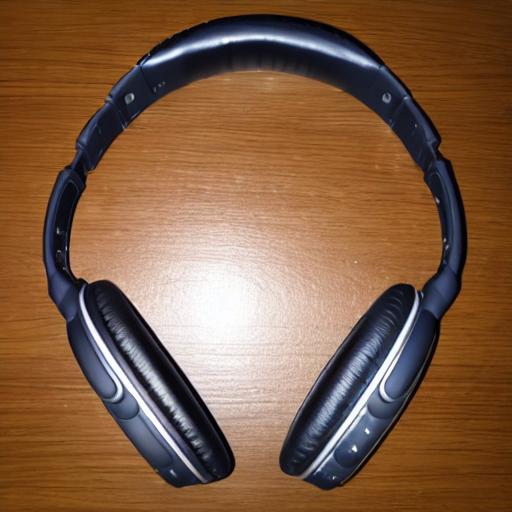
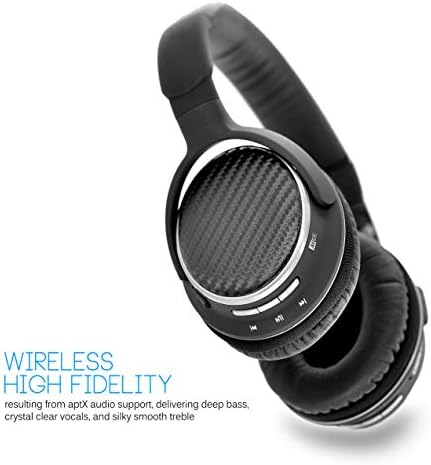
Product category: headphones
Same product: no